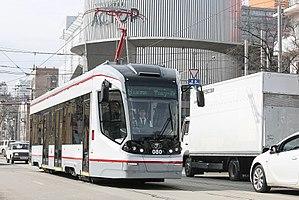
Rostov-sur-le-Don est une ville de l'Ouest de la Russie, sur les rives du fleuve Don, à une quarantaine de kilomètres de son embouchure sur la mer d'Azov et à 959 kilomètres au sud de Moscou. Avec une population qui s'élevait à 1 119 875 habitants en 2016, il s'agit de la dixième ville de Russie. Rostov-sur-le-Don est un grand centre économique, industriel et scientifique et est la capitale officieuse du sud de la Russie. Sur le plan administratif, c'est la capitale de l'oblast de Rostov et du District fédéral du Sud.